Bobbi Starr

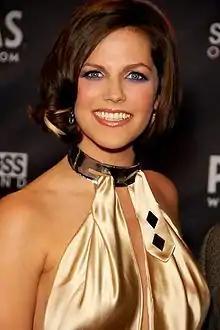
Starr in 2010

Bobbi Starr (born 1983) is an American pornographic film actress. She won the AVN Award for Female Performer of the Year in 2012.